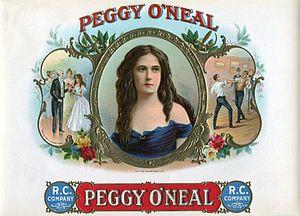
Illustration d'une vieille boîte de cigares